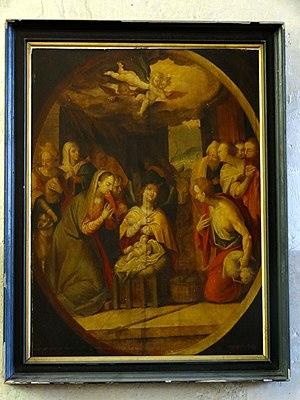
Tableau - L'Adoration des bergers, huile sur bois, 2e moitié du XVIe siècle.
L'église Saint-Germain-d'Auxerre est une église catholique paroissiale située à Boury-en-Vexin, dans le département de l'Oise, en France. Fondée au début du XIIᵉ siècle par le seigneur local, elle se présente comme un édifice composite, mais d'un plan rectangulaire assez simple et d'un unique niveau d'élévation, de six travées de long et de trois travées de large. Les deux travées de chœur du début du XIIᵉ siècle constituent la partie la plus ancienne. Légèrement plus récents sont la croisée du transept, en même temps base du clocher, et le croisillon sud, du second quart du XIIᵉ siècle. Ces quatre travées sont de style gothique, mais les fenêtres ont été refaites à la période flamboyante, et les voûtes du chœur ont été reprises en sous-œuvre à la Renaissance. Du fait de deux importantes campagnes de reconstruction au second quart et à la fin du XVIᵉ siècle, l'architecture flamboyante et Renaissance règne sur les autres parties de l'église et les deux élévations extérieures visibles depuis la voie publique, à l'exception du bas-côté nord de la nef, qui ne date que de la fin de l'Ancien Régime, et est voûté de curieuse manière par des voûtes en berceau perpendiculaires à l'axe.